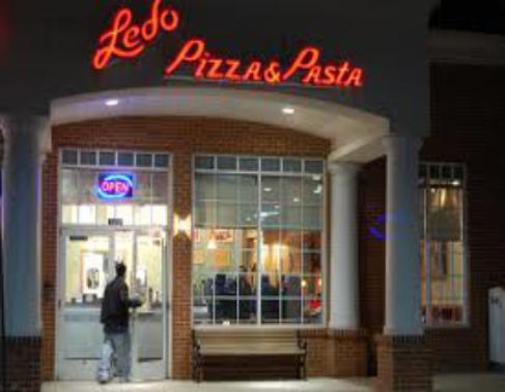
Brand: ledo pizza
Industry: Food